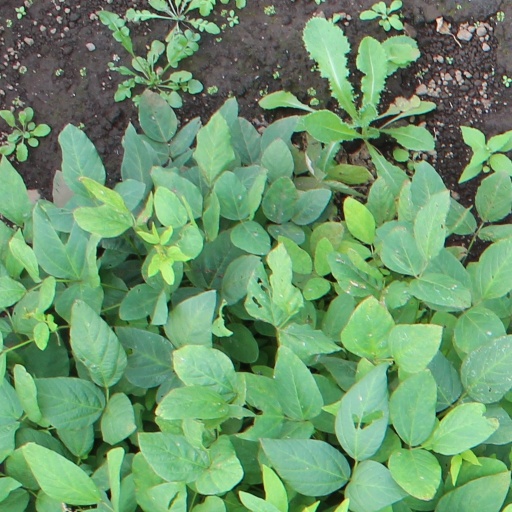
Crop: soybean